London Victoria station

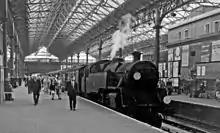
The Central side in 1961 with train from Tunbridge Wells West

The LC&DR and GWR jointly leased the 'Chatham' portion of the station for 999 years from 28 June 1860, with the GWR responsible for 6.67%. The LC&DR completed its main line as far as Canterbury on 3 December 1860 and began to use the LB&SCR station on that day.